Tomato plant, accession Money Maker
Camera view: vertical (180 deg); turntable rotation: 330 degrees
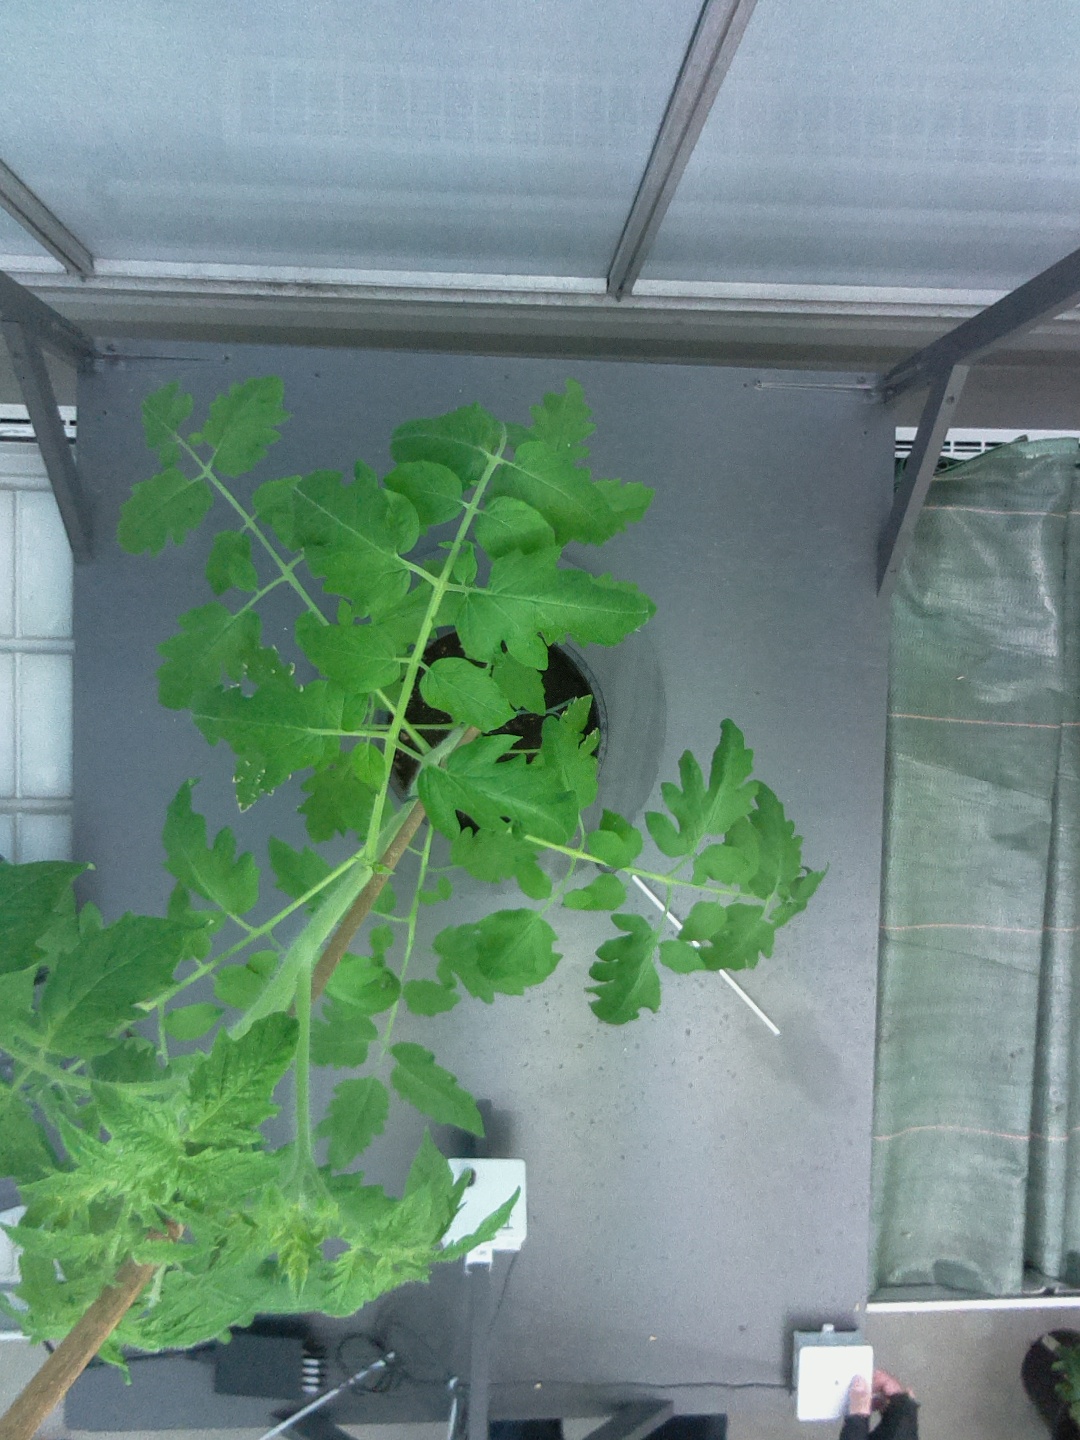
BBCH growth stage 17: 14 of true leaves visible